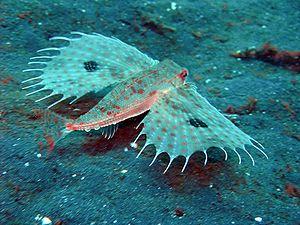
Dactyloptena orientalis, communément nommé Grondin volant rouge, Grondin volant oriental ou Grondin volant étoilé, est une espèce de poissons marins de la famille des Dactylopteridae.
Cet article liste les familles de poissons, classées par nom scientifique en ordre alphabétique.